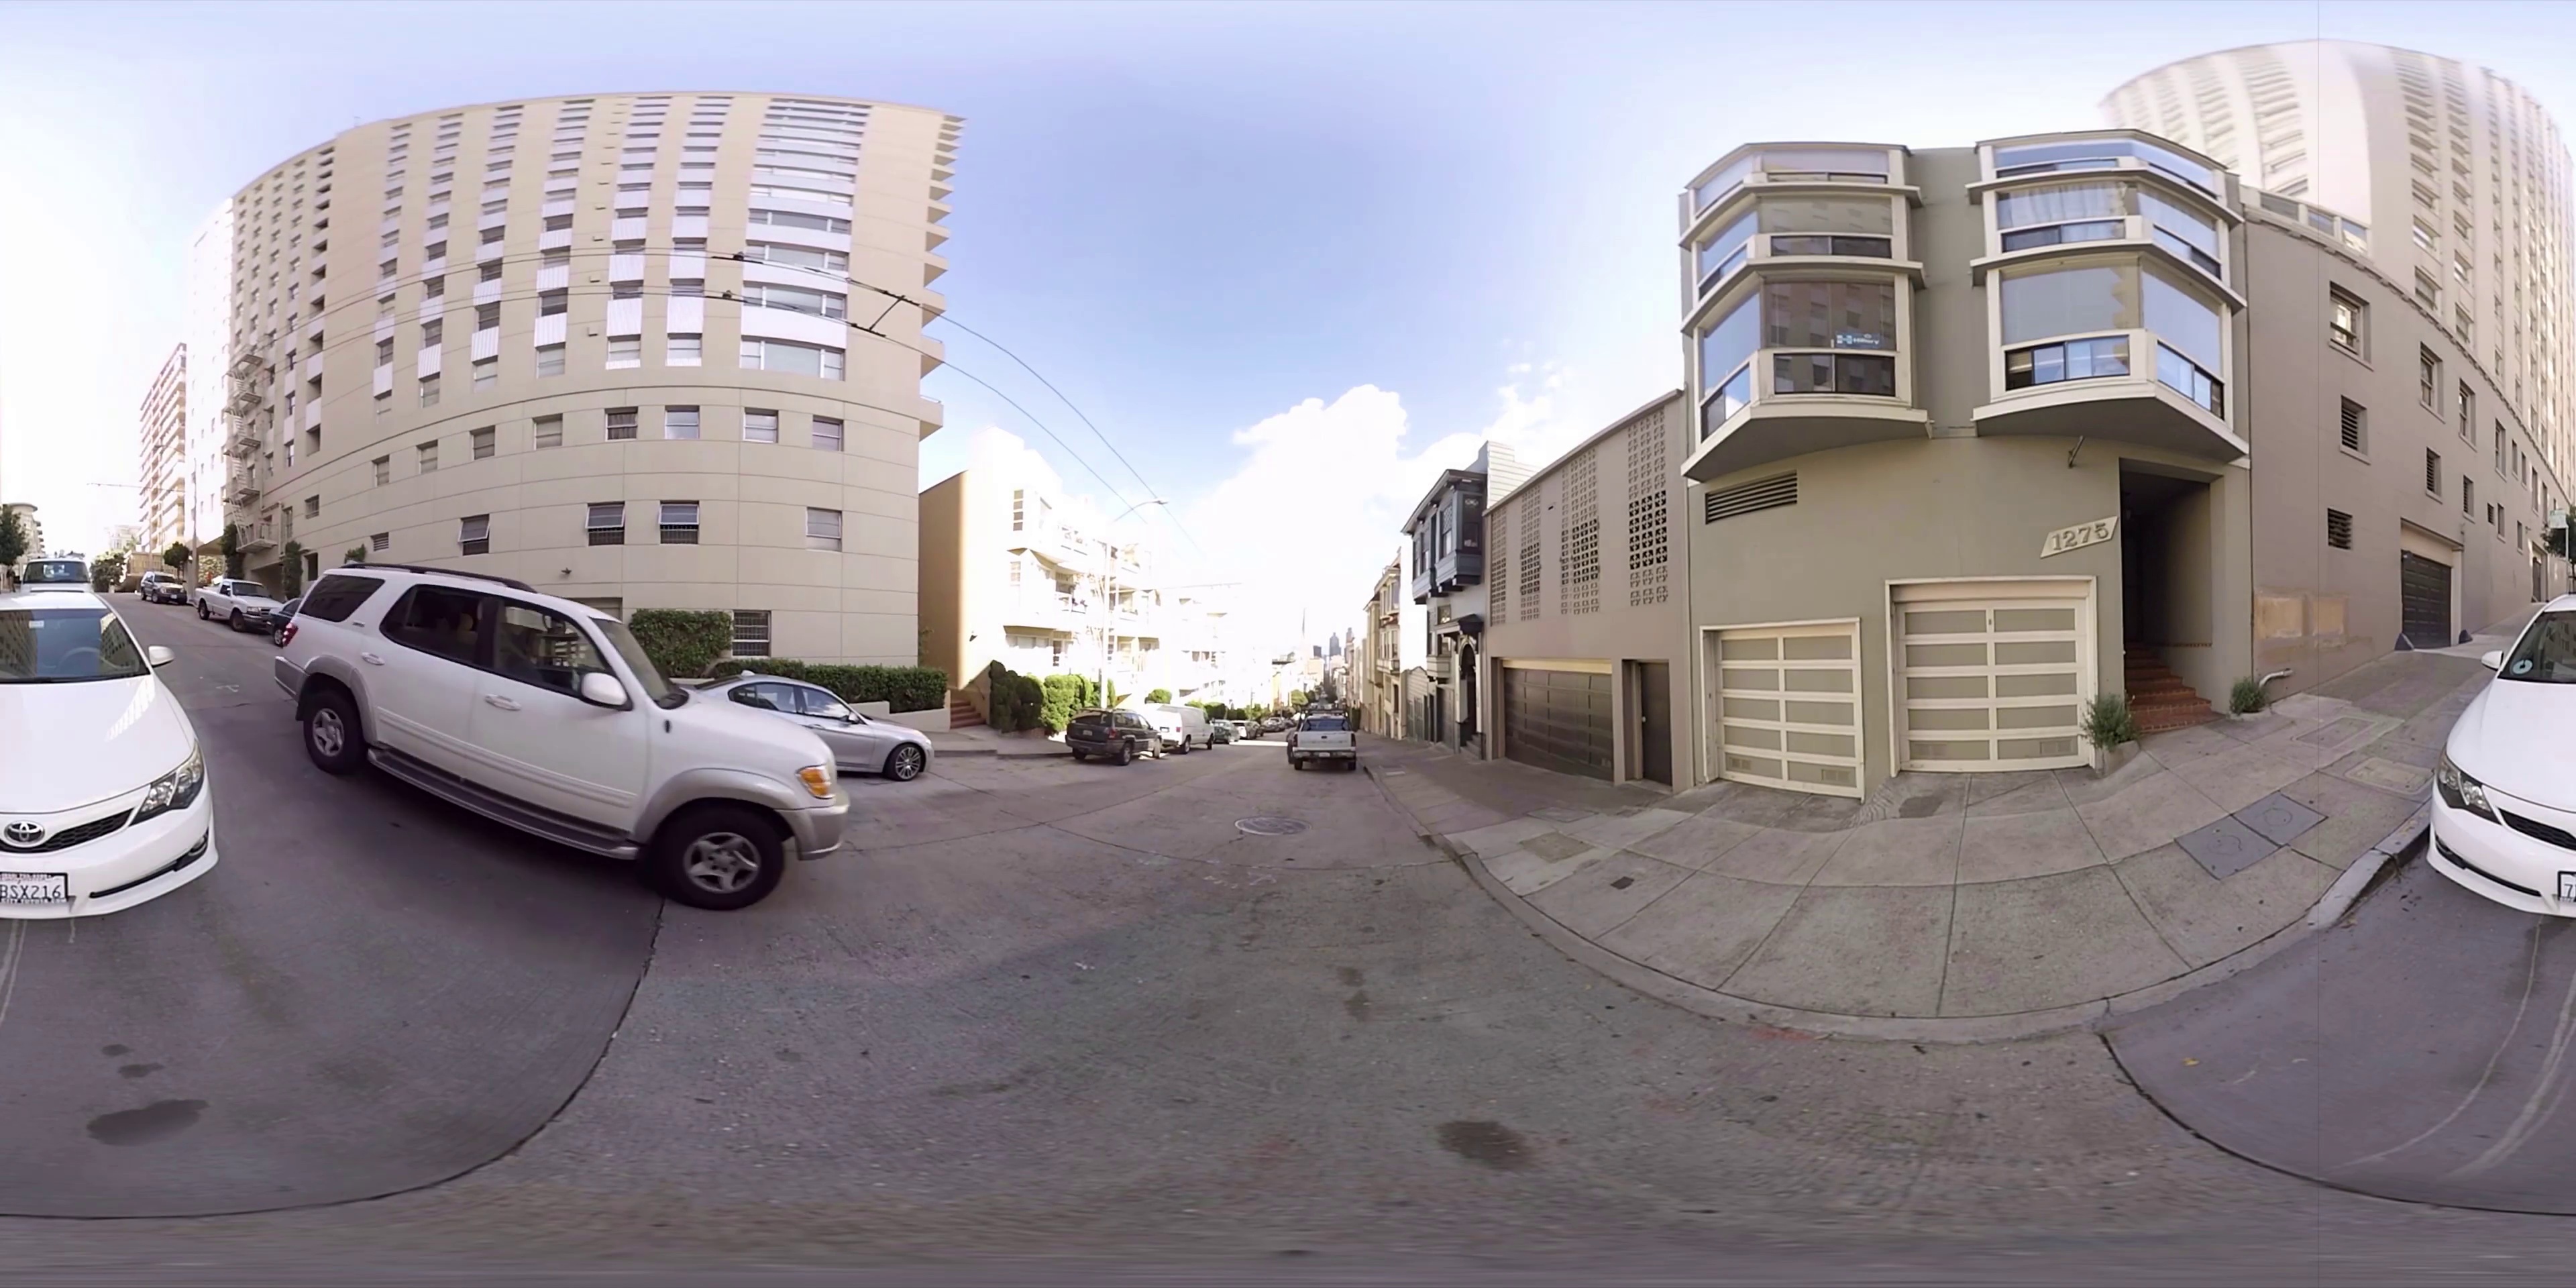
Referred object: SUV on the left side of the current perspective

Referred object: the gray building with three bay windows